Ali Daei

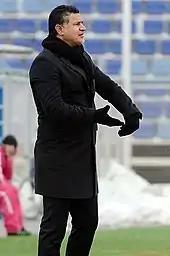

On 8 October 2006, upon the sudden leave of Saipa's German coach Werner Lorant, he was appointed as the interim manager of Saipa. He was later officially announced as the full-time manager. On 28 May, Saipa became the Persian Gulf Cup champions in Daei's first season at the helm. Going into his second season as manager, Daei relinquished his playing duties for the defending champions and found himself on the sidelines full-time. The results of Saipa's 2007–2008 campaign were not nearly as successful as his team finished 11th in the 18 teams Iran Pro League table. However, Daei did lead Saipa to an Asian Champions League quarterfinal berth before leaving to take over as the full-time manager of the Iranian national football team.